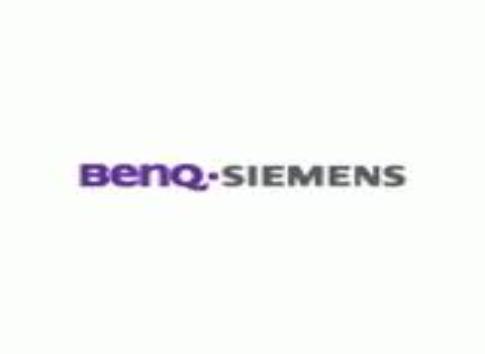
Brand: BenQ
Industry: Electronic